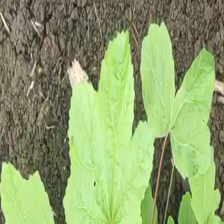
Weed species: Little_Mallow(Malva parviflora)